26th Virginia Infantry Regiment

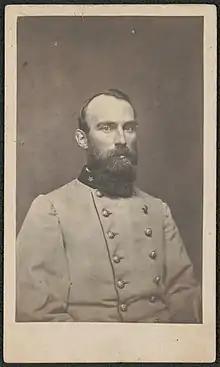
Surgeon Henry Brisco of the 26th Virginia Infantry

The 26th Virginia Infantry Regiment was an infantry regiment raised in Virginia for service in the Confederate States Army during the American Civil War. It fought mostly with the Army of Northern Virginia and in South Carolina.